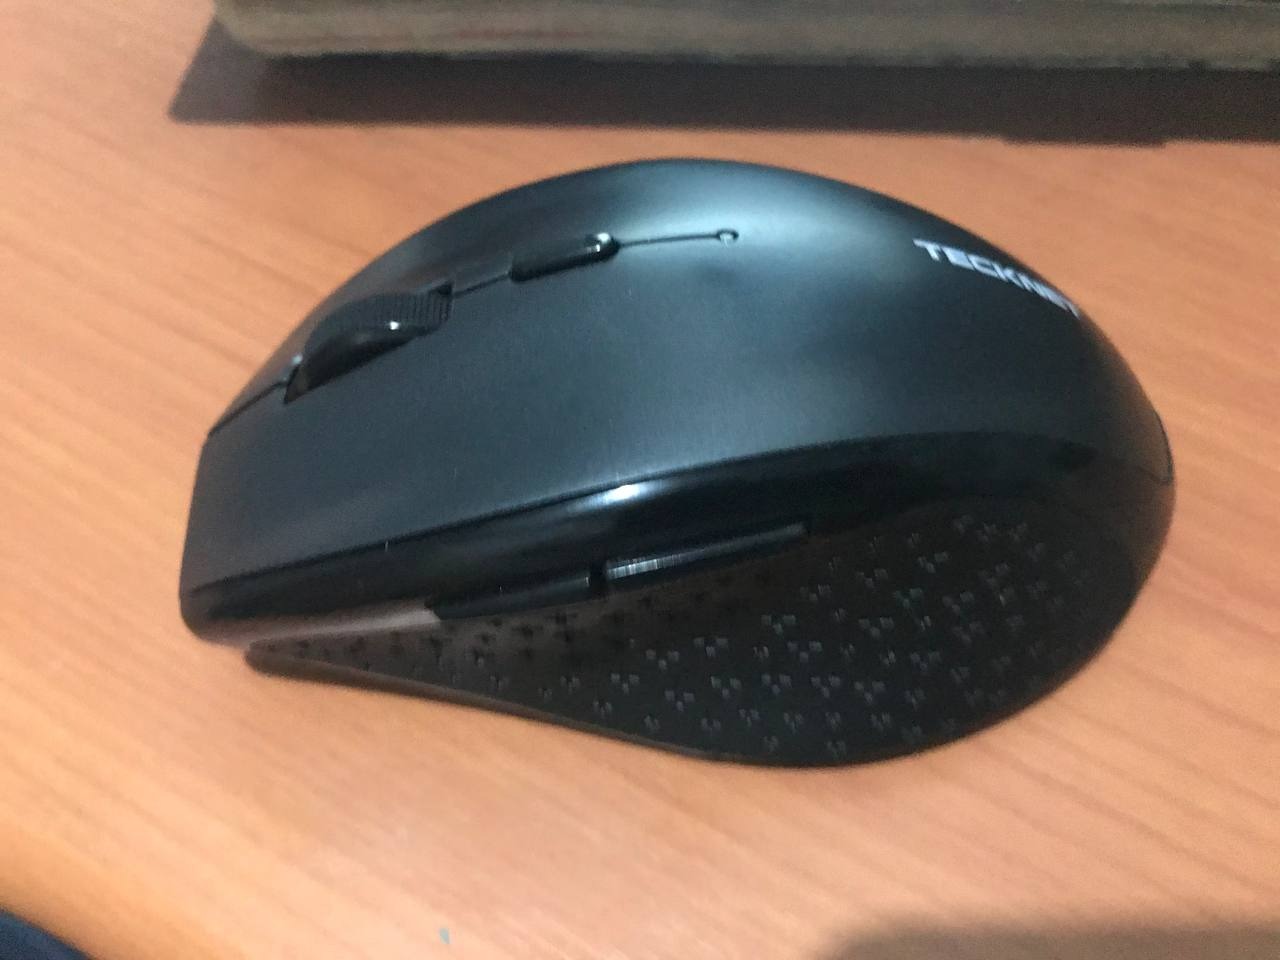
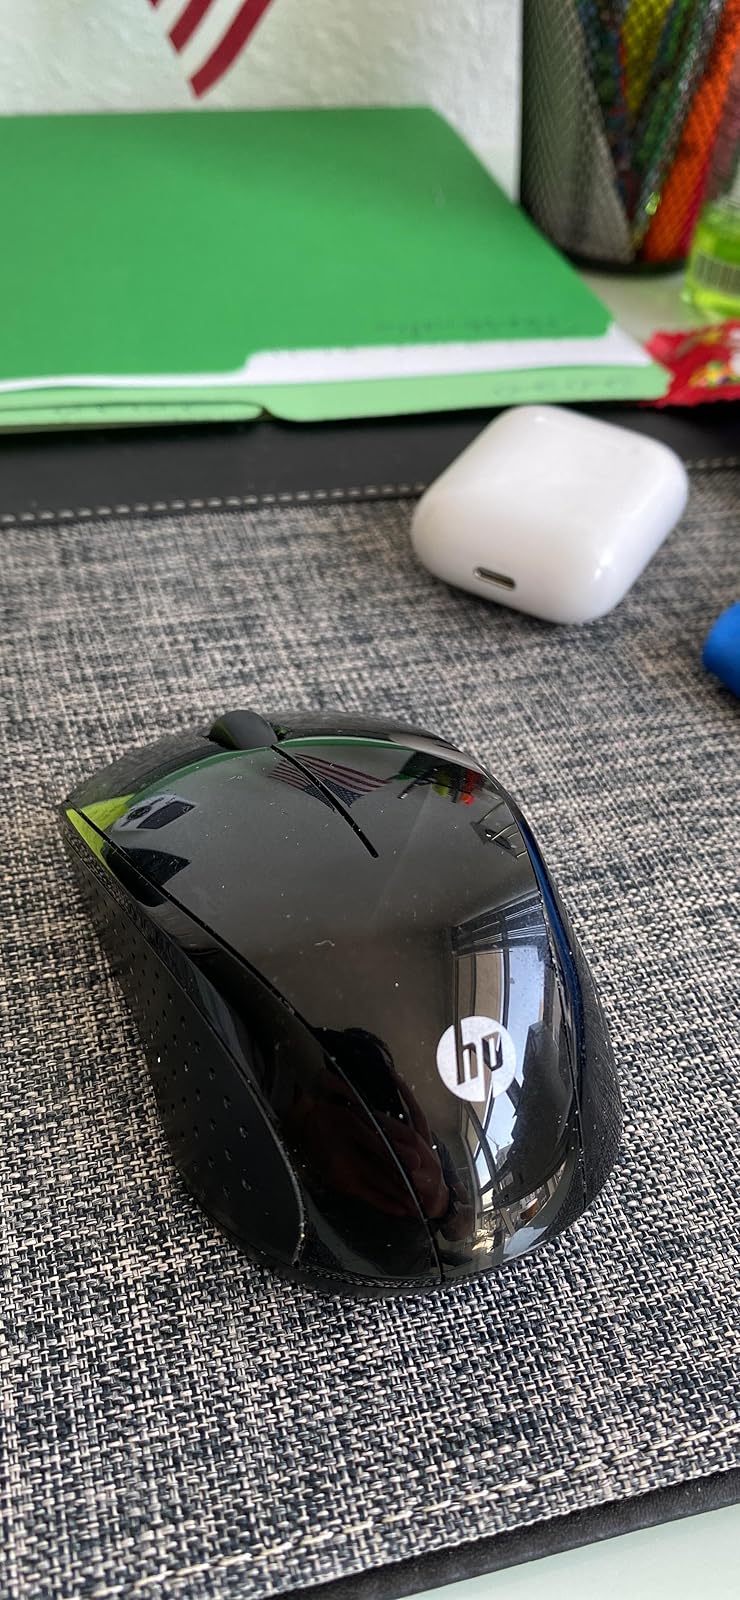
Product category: mouse
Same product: no